Pennsylvania Route 313

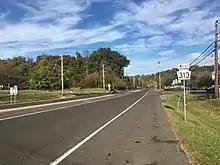
PA 313 westbound past PA 611 in Doylestown

PA 313 begins at an intersection with PA 309 and the northern terminus of PA 663 in the borough of Quakertown in Bucks County. Past the western terminus, the roadway continues as PA 663. From this intersection, PA 313 heads east on two-lane divided West Broad Street, which soon gains a center left-turn lane briefly before becoming a two-lane undivided road. The road passes a mix of homes and businesses before continuing into residential areas past the Main Street intersection. The route enters the commercial downtown of Quakertown, where it splits into a one-way pair with two lanes in each direction. PA 313 turns into a two-way, two-lane undivided road again and has a grade crossing with the Bethlehem Line, a railroad line that is owned by SEPTA and operated by the East Penn Railroad, north of the former Quakertown station, becoming East Broad Street and coming to an intersection with the western terminus of PA 212. Following this intersection, the road passes homes, turning to the southeast and crossing Beaver Run. PA 313 continues near more residences with some businesses, making a curve to the east and leaving Quakertown for Richland Township. Here, the route becomes Doylestown Pike and heads southeast through areas of fields and woods with some homes, crossing Morgan Creek. The road heads into more forested areas and enters East Rockhill Township at the Rockhill Road intersection, where the name changes to Dublin Pike. PA 313 comes to an intersection with PA 563, which heads northeast to Nockamixon State Park, at which point PA 563 joins PA 313 in a concurrency. The road passes to the southwest of the state park and continues through a mix of farm fields and woods with occasional residences, crossing Threemile Run. PA 563 splits from PA 313 by heading southwest on Ridge Road.